Rahatgarh

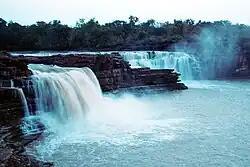
Rahatgarh Waterfall

India census, Rahatgarh had a population of 25,217. Males constitute 53% of the population and females 47%. Rahatgarh has an average literacy rate of 51%, lower than the national average of 59.5%: male literacy is 61%, and female literacy is 40%. In Rahatgarh, 19% of the population is under 6 years of age.